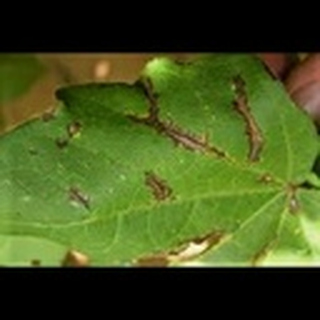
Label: cotton_bacterial_blight